Kalki

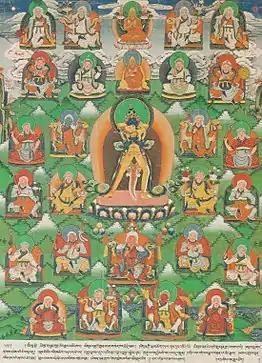
The central figure is a Yidam, a meditation deity. The 25 seated figures represent the 25 Kings Of Shambhala. The middle figure in the top row represents Tsongkhapa, who is in the top two middle rows. This comes from the scriptures that is part of the Indo-Tibetan Vajrayana Buddhist Tradition.

In the Buddhist Text "Kalachakra Tantra", the righteous kings are called Kalki (Kalkin, lit. chieftain) living in Sammu. There are many Kalki in this text, each fighting barbarism, persecution and chaos. The last Kalki is called "Rudra Cakrin" and is predicted to end the chaos and degeneration by assembling a large army to eradicate a barbarian army. A great war, which will include an army of both Hindus and Buddhists, will destroy the barbaric forces, states the text. This is most likely borrowed from Hinduism to Buddhism due to the arrival of Islamic kingdoms from the west to the east, mainly settled in West Tibet, Central Asia and the Indian Subcontinent. According to Donald Lopez – a professor of Buddhist Studies, Kalki is predicted to start the new cycle of perfect era where "Buddhism will flourish, people will live long, happy lives and righteousness will reign supreme". The text is significant in establishing the chronology of the Kalki idea to be from post-7th century, probably the 9th or 10th century. Lopez states that the Buddhist text likely borrowed it from Hindu vedic texts. Other scholars, such as Yijiu Jin, state that the text originated in Central Asia in the 10th-century, and Tibetan literature picked up a version of it in India around 1027 CE.